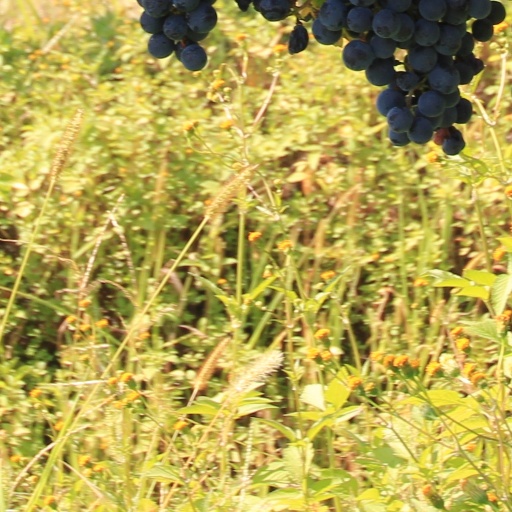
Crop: grape